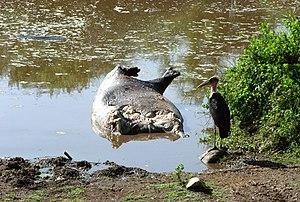
Grand marabout Leptoptilos crumeniferus devant le cadavre d'un hippopotamus amphibius, région du Serengeti, en Tanzanie.